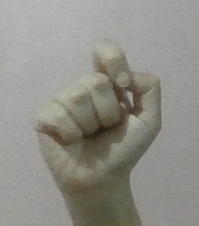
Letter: fa